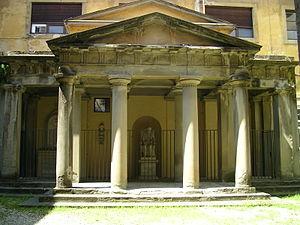
L'hôpital Santa Maria Nuova est le plus ancien hôpital encore actif à Florence. Situé dans le centre historique, son entrée principale donne sur la Piazza di Santa Maria Nuova, qui s'insère dans la via Bufalini et la via Sant'Egidio.